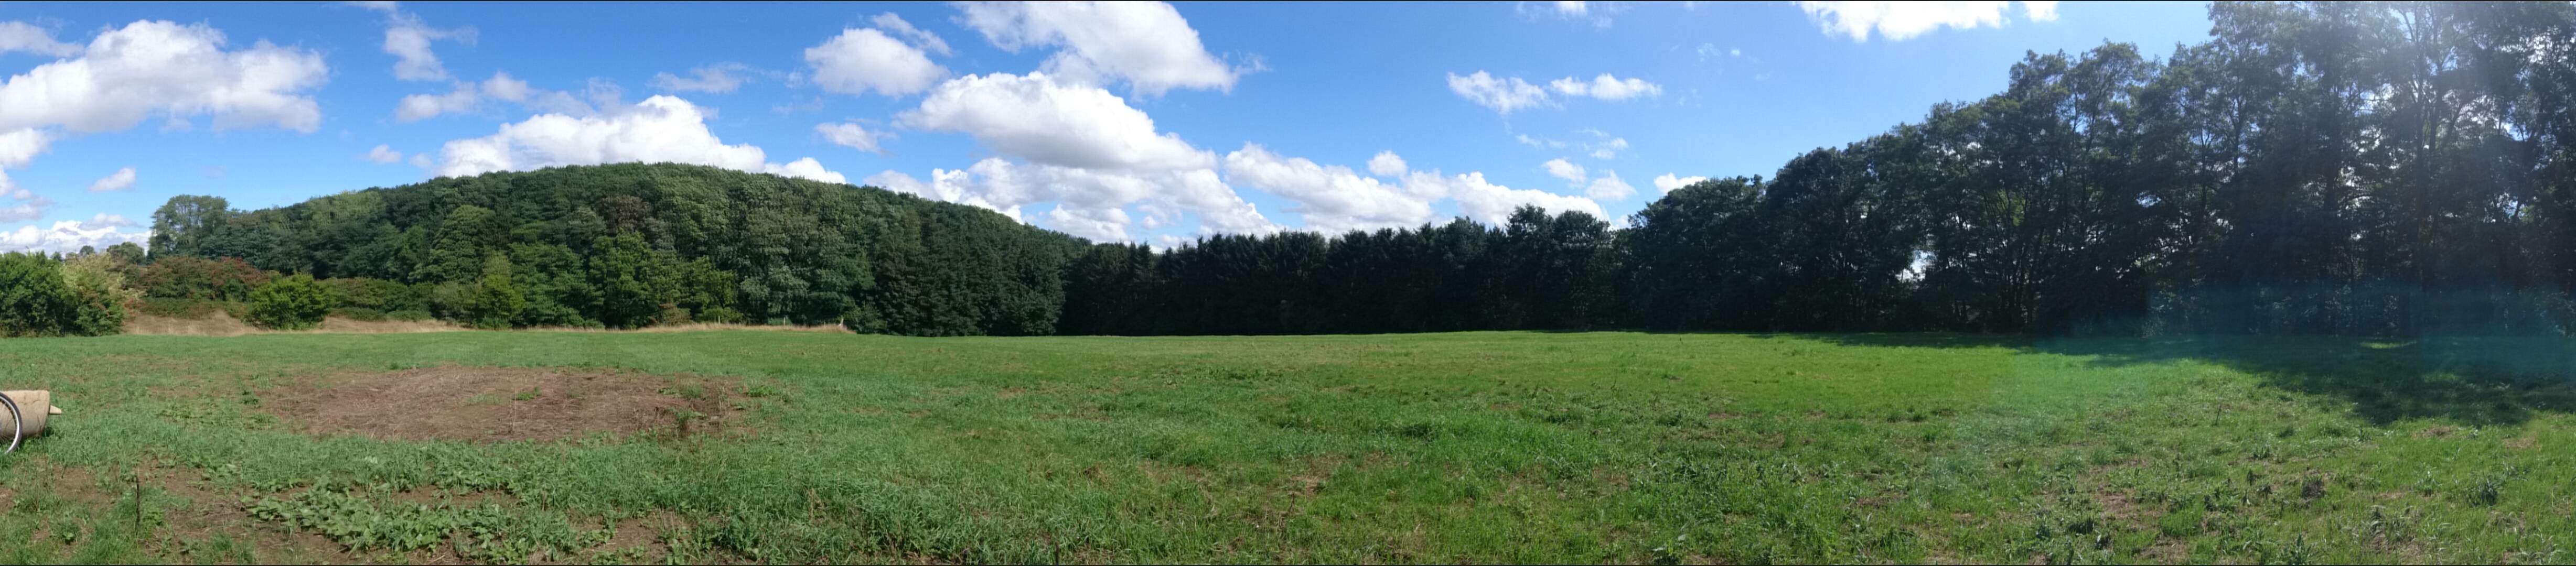
lawn, meadow, prairie, mountain range, pasture, agriculture, grassland, habitat, ecosystem, biome, geographical feature, land lot